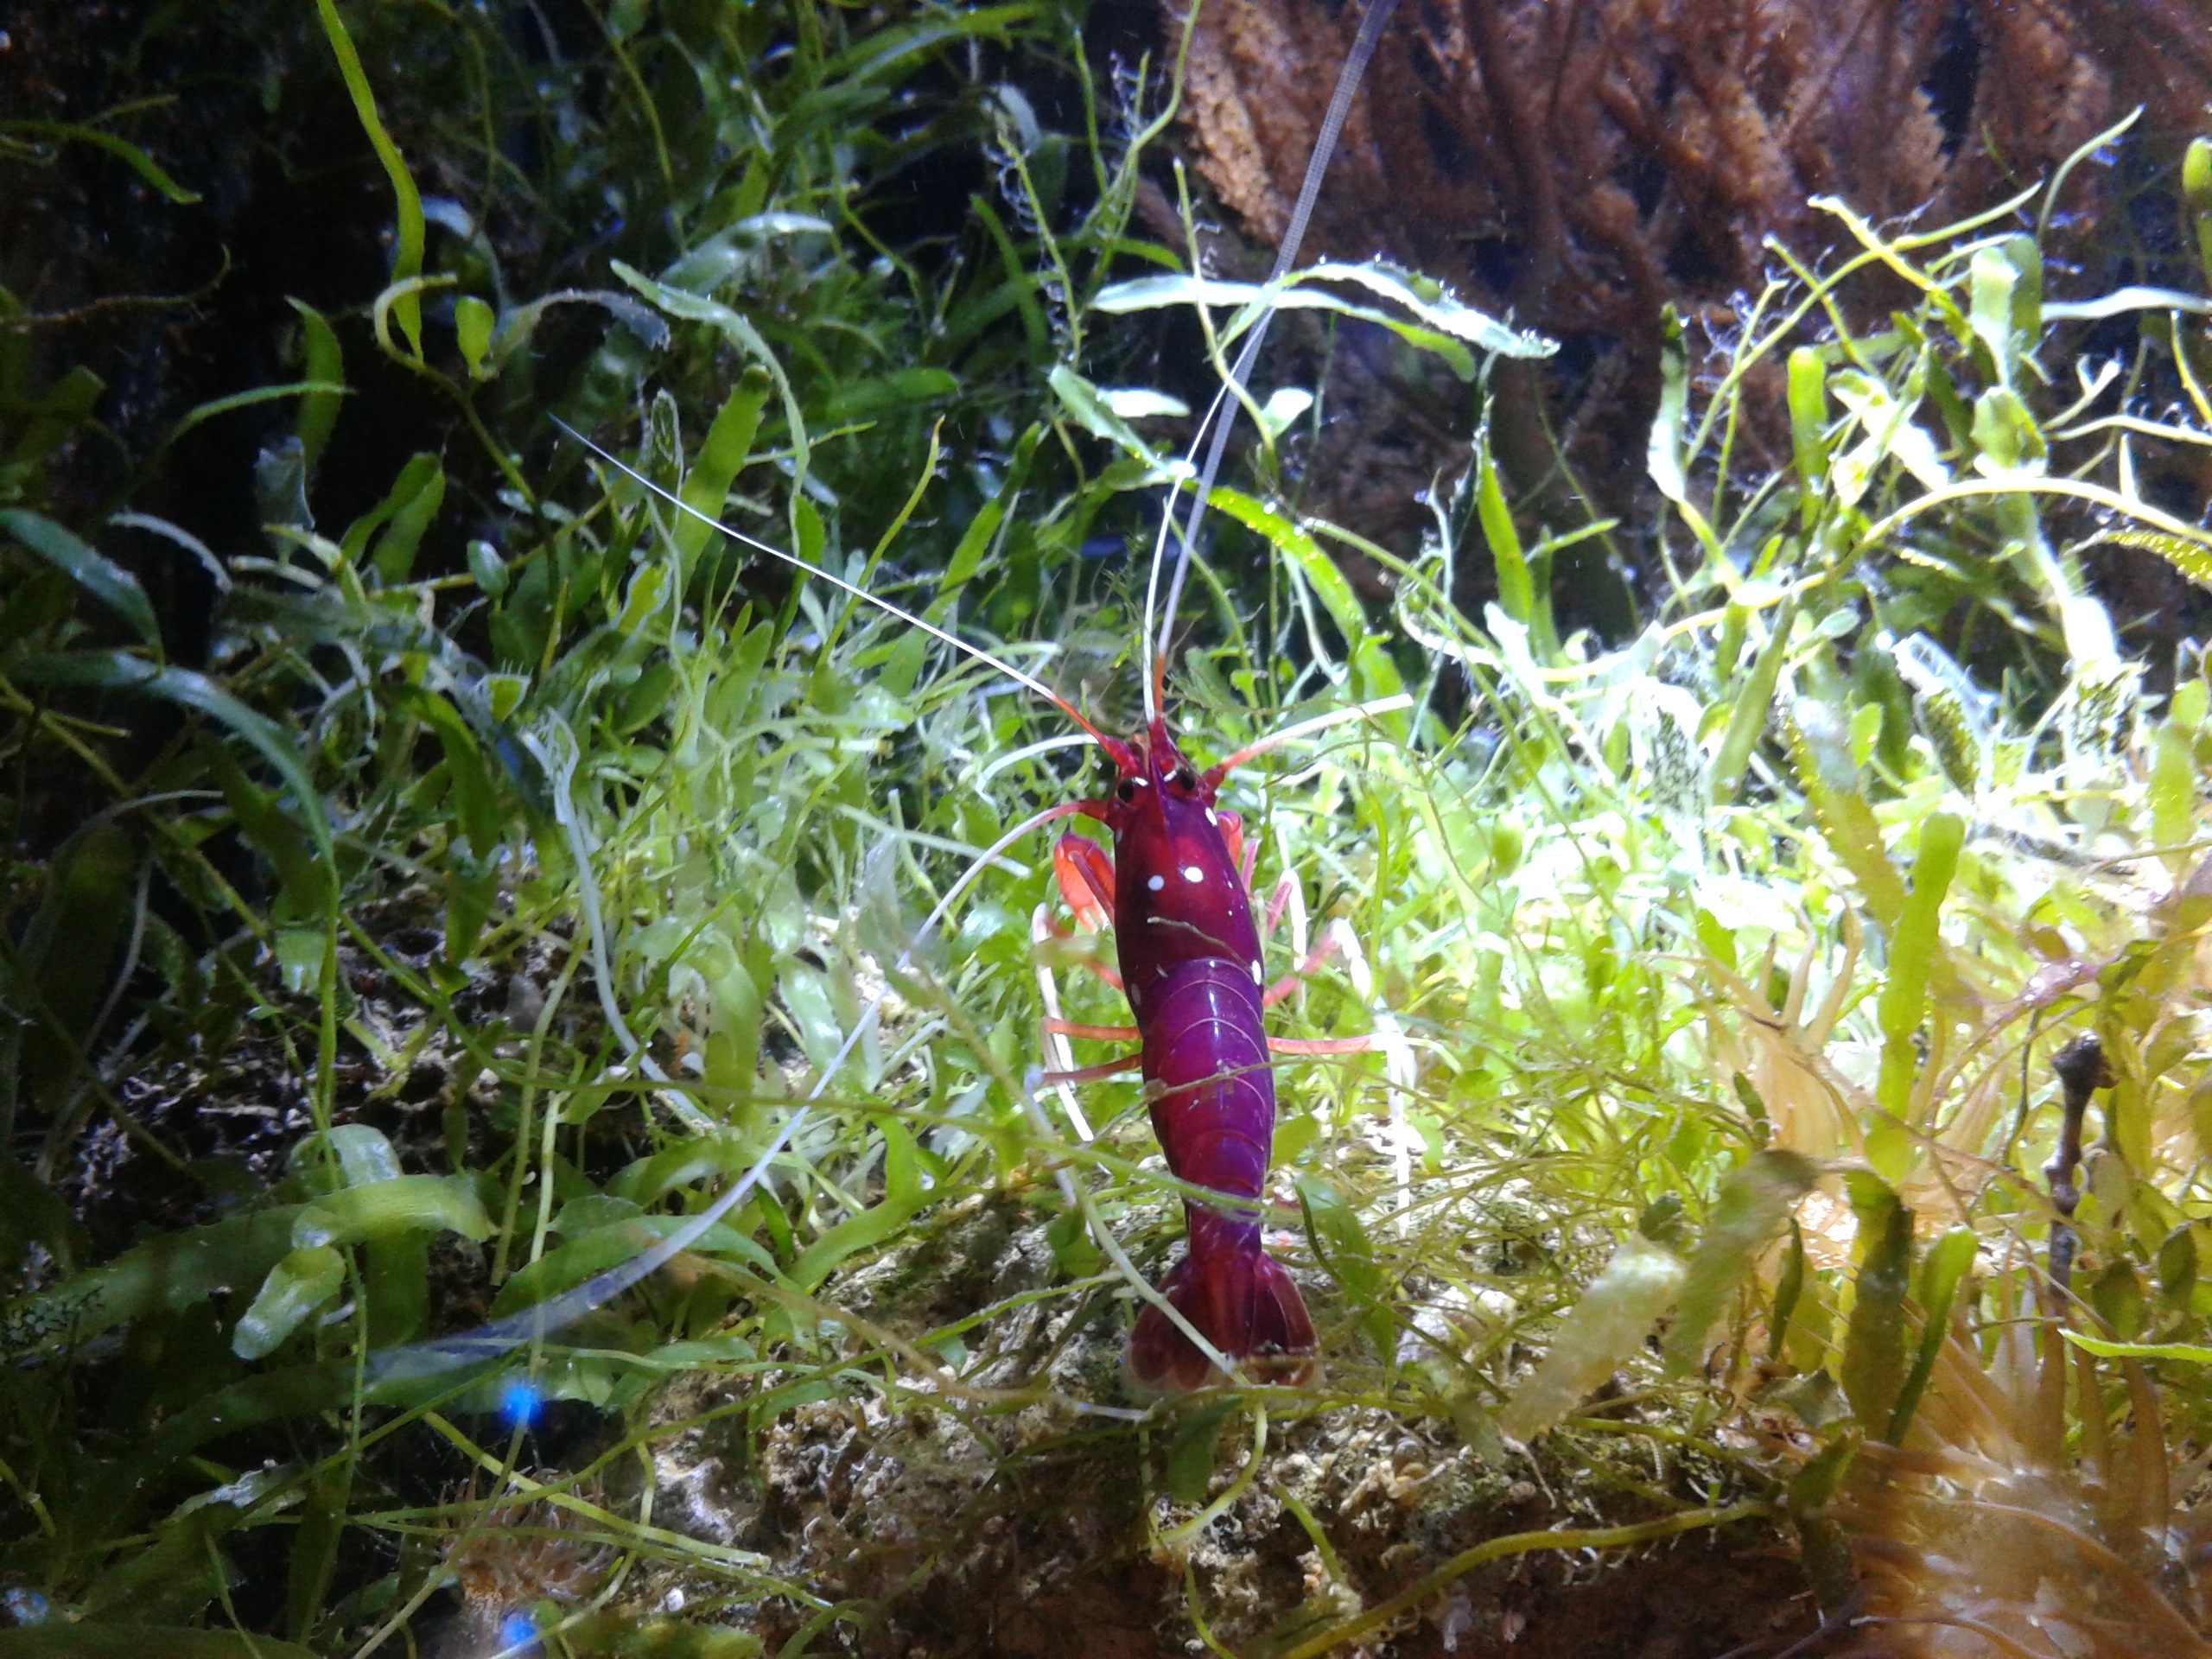
grass, ocean, plant, leaf, flower, wildlife, red, jungle, amphibian, garden, flora, fauna, reef, shrimp, aquarium, habitat, shrimp barber cardinal, lysmata debelius